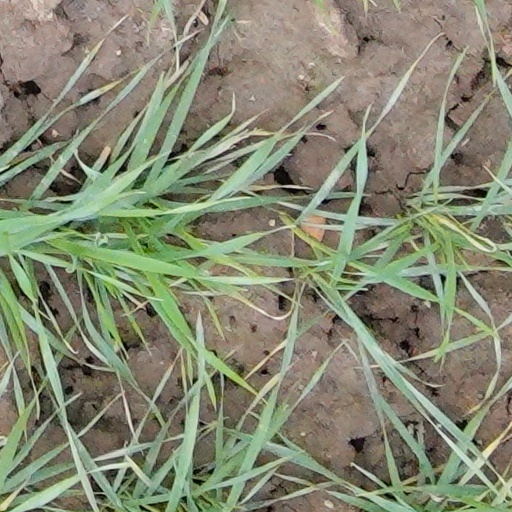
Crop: wheat